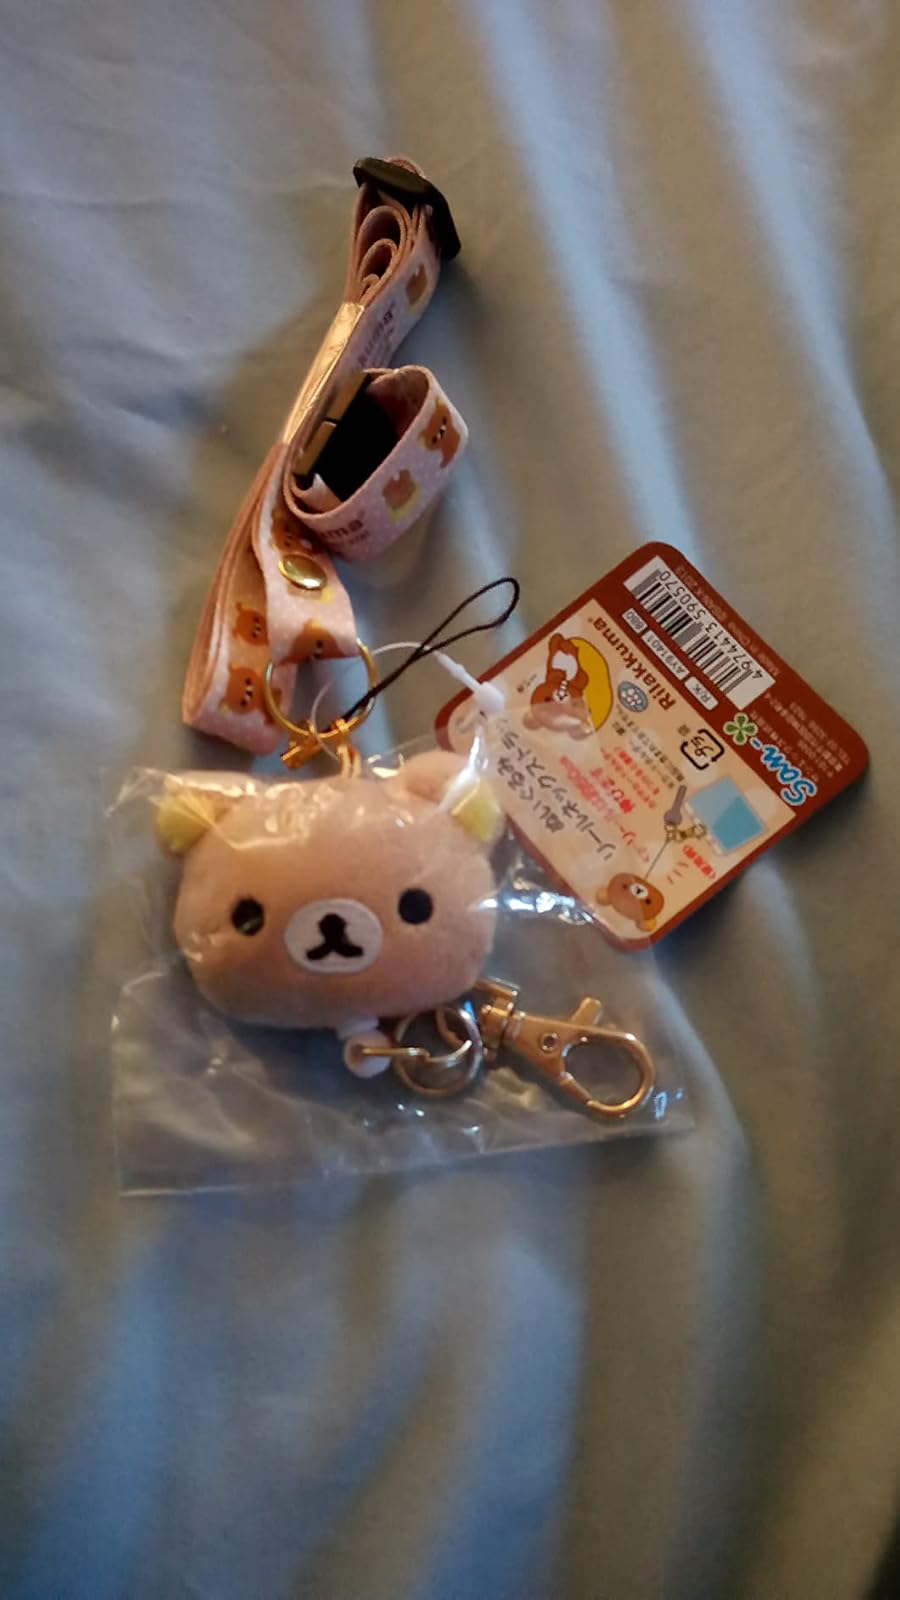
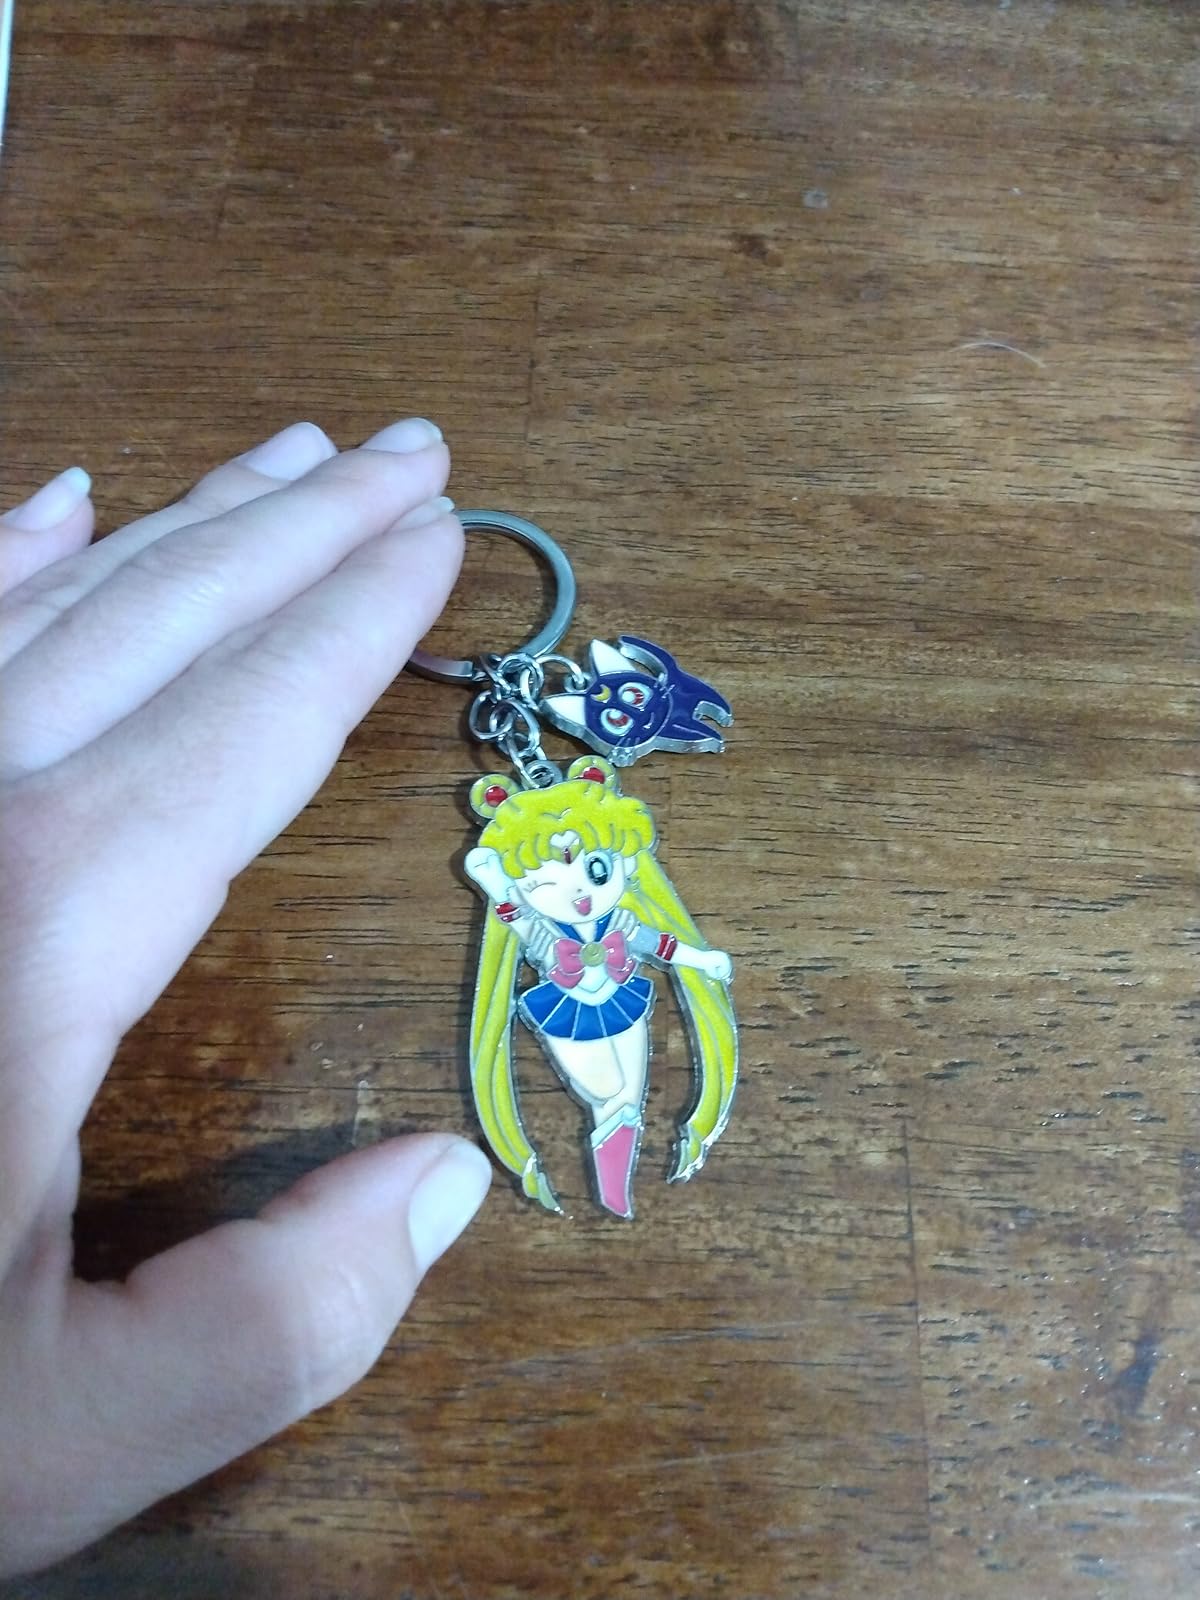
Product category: accessories_keychain
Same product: no